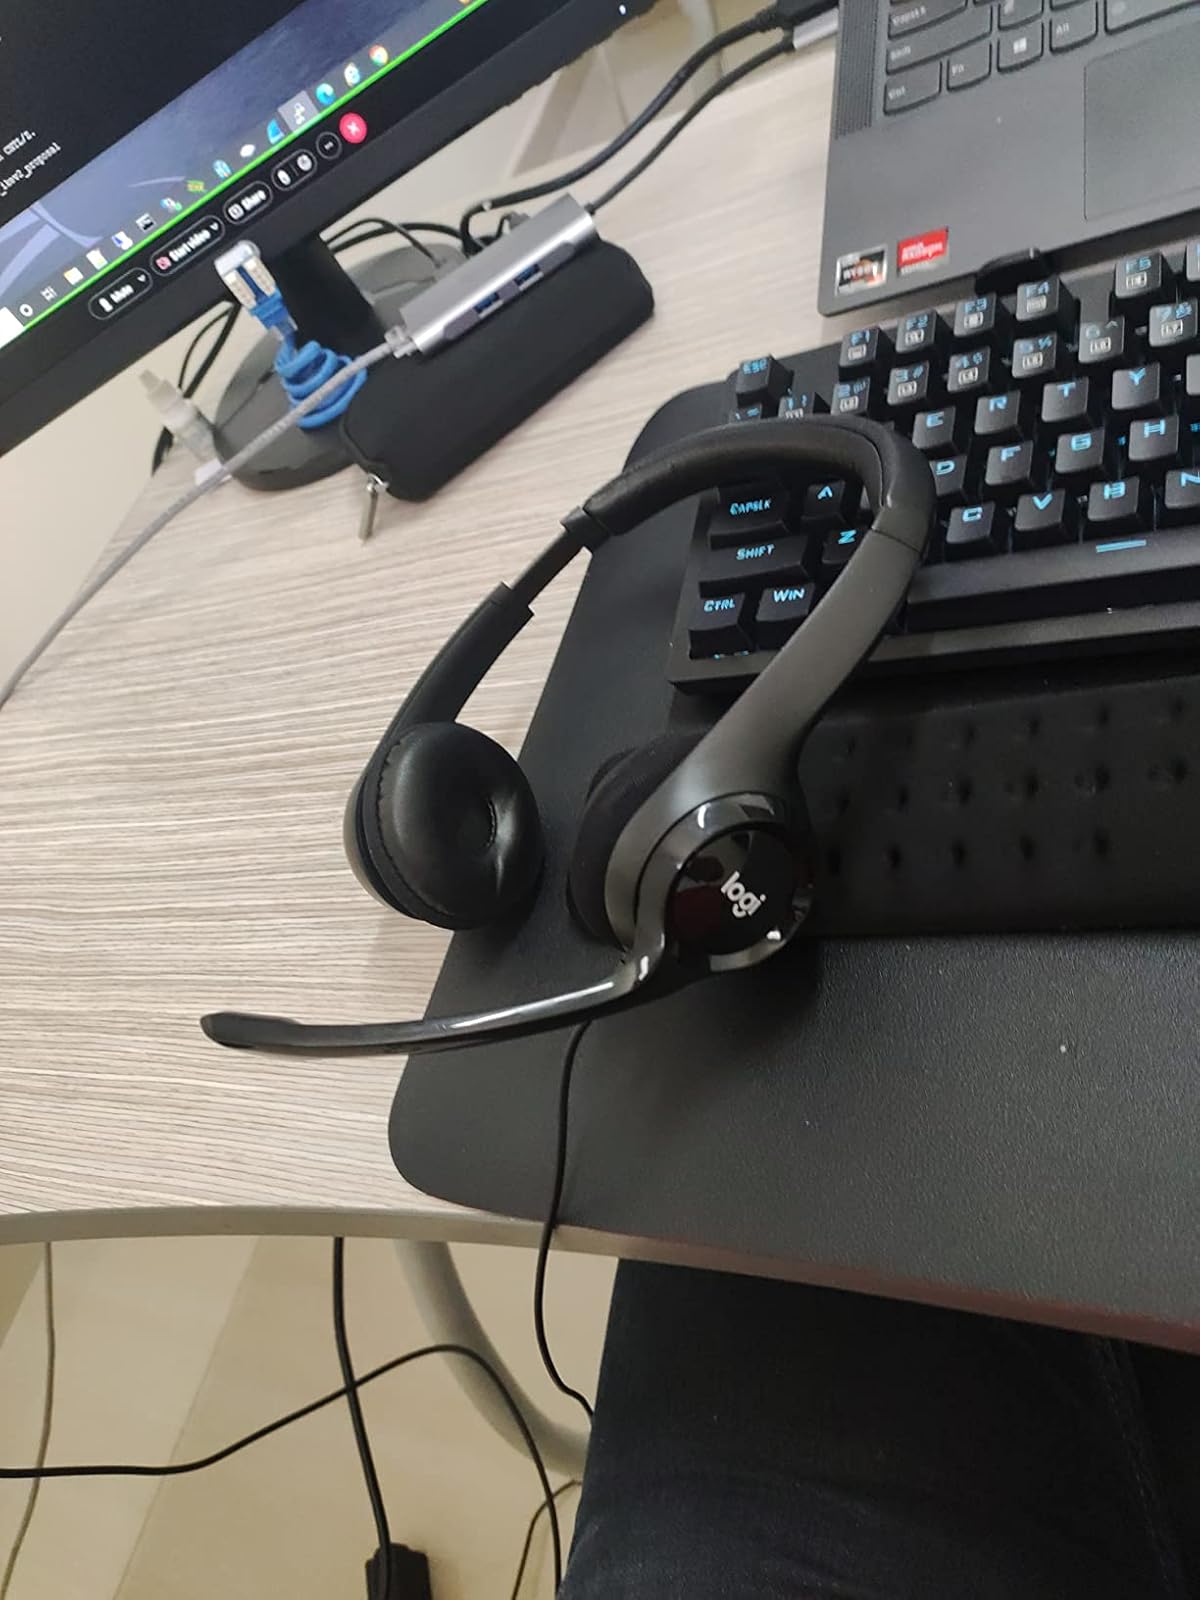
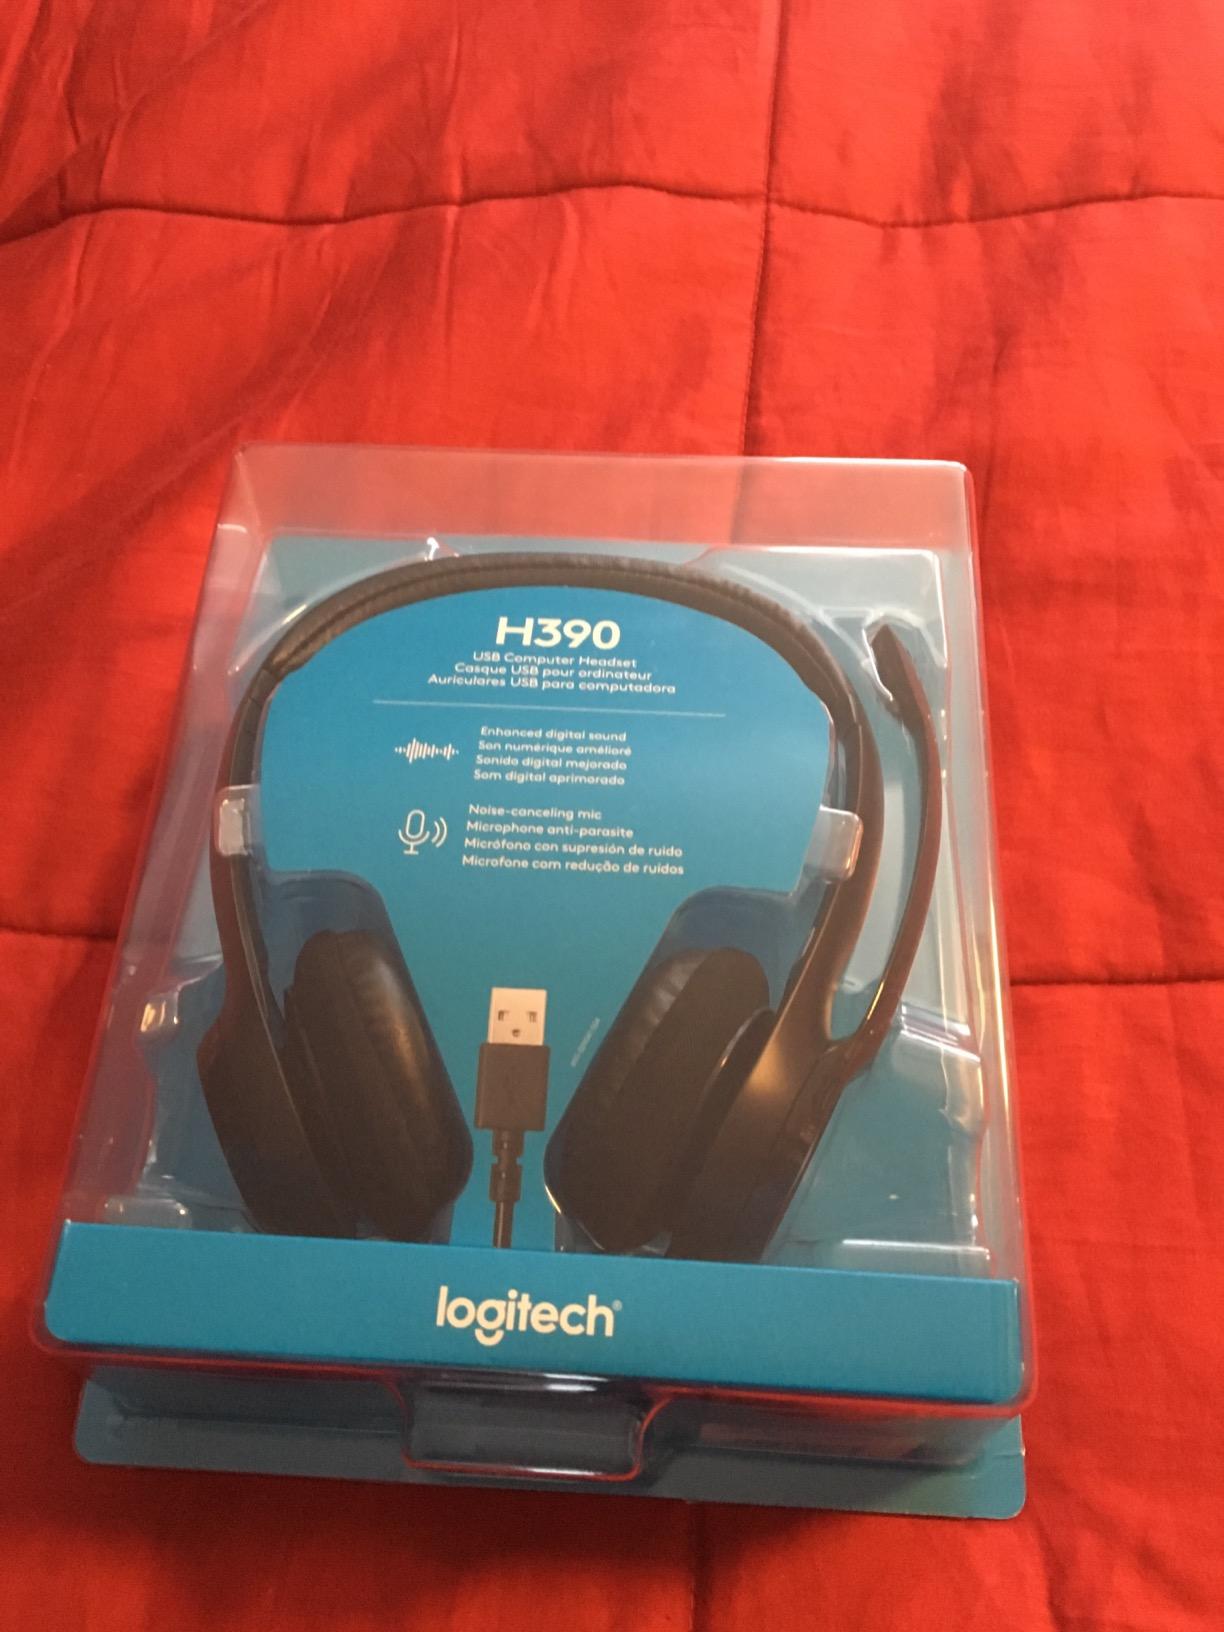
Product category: headphones
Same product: yes